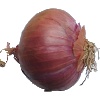
Label: Onion Red 1